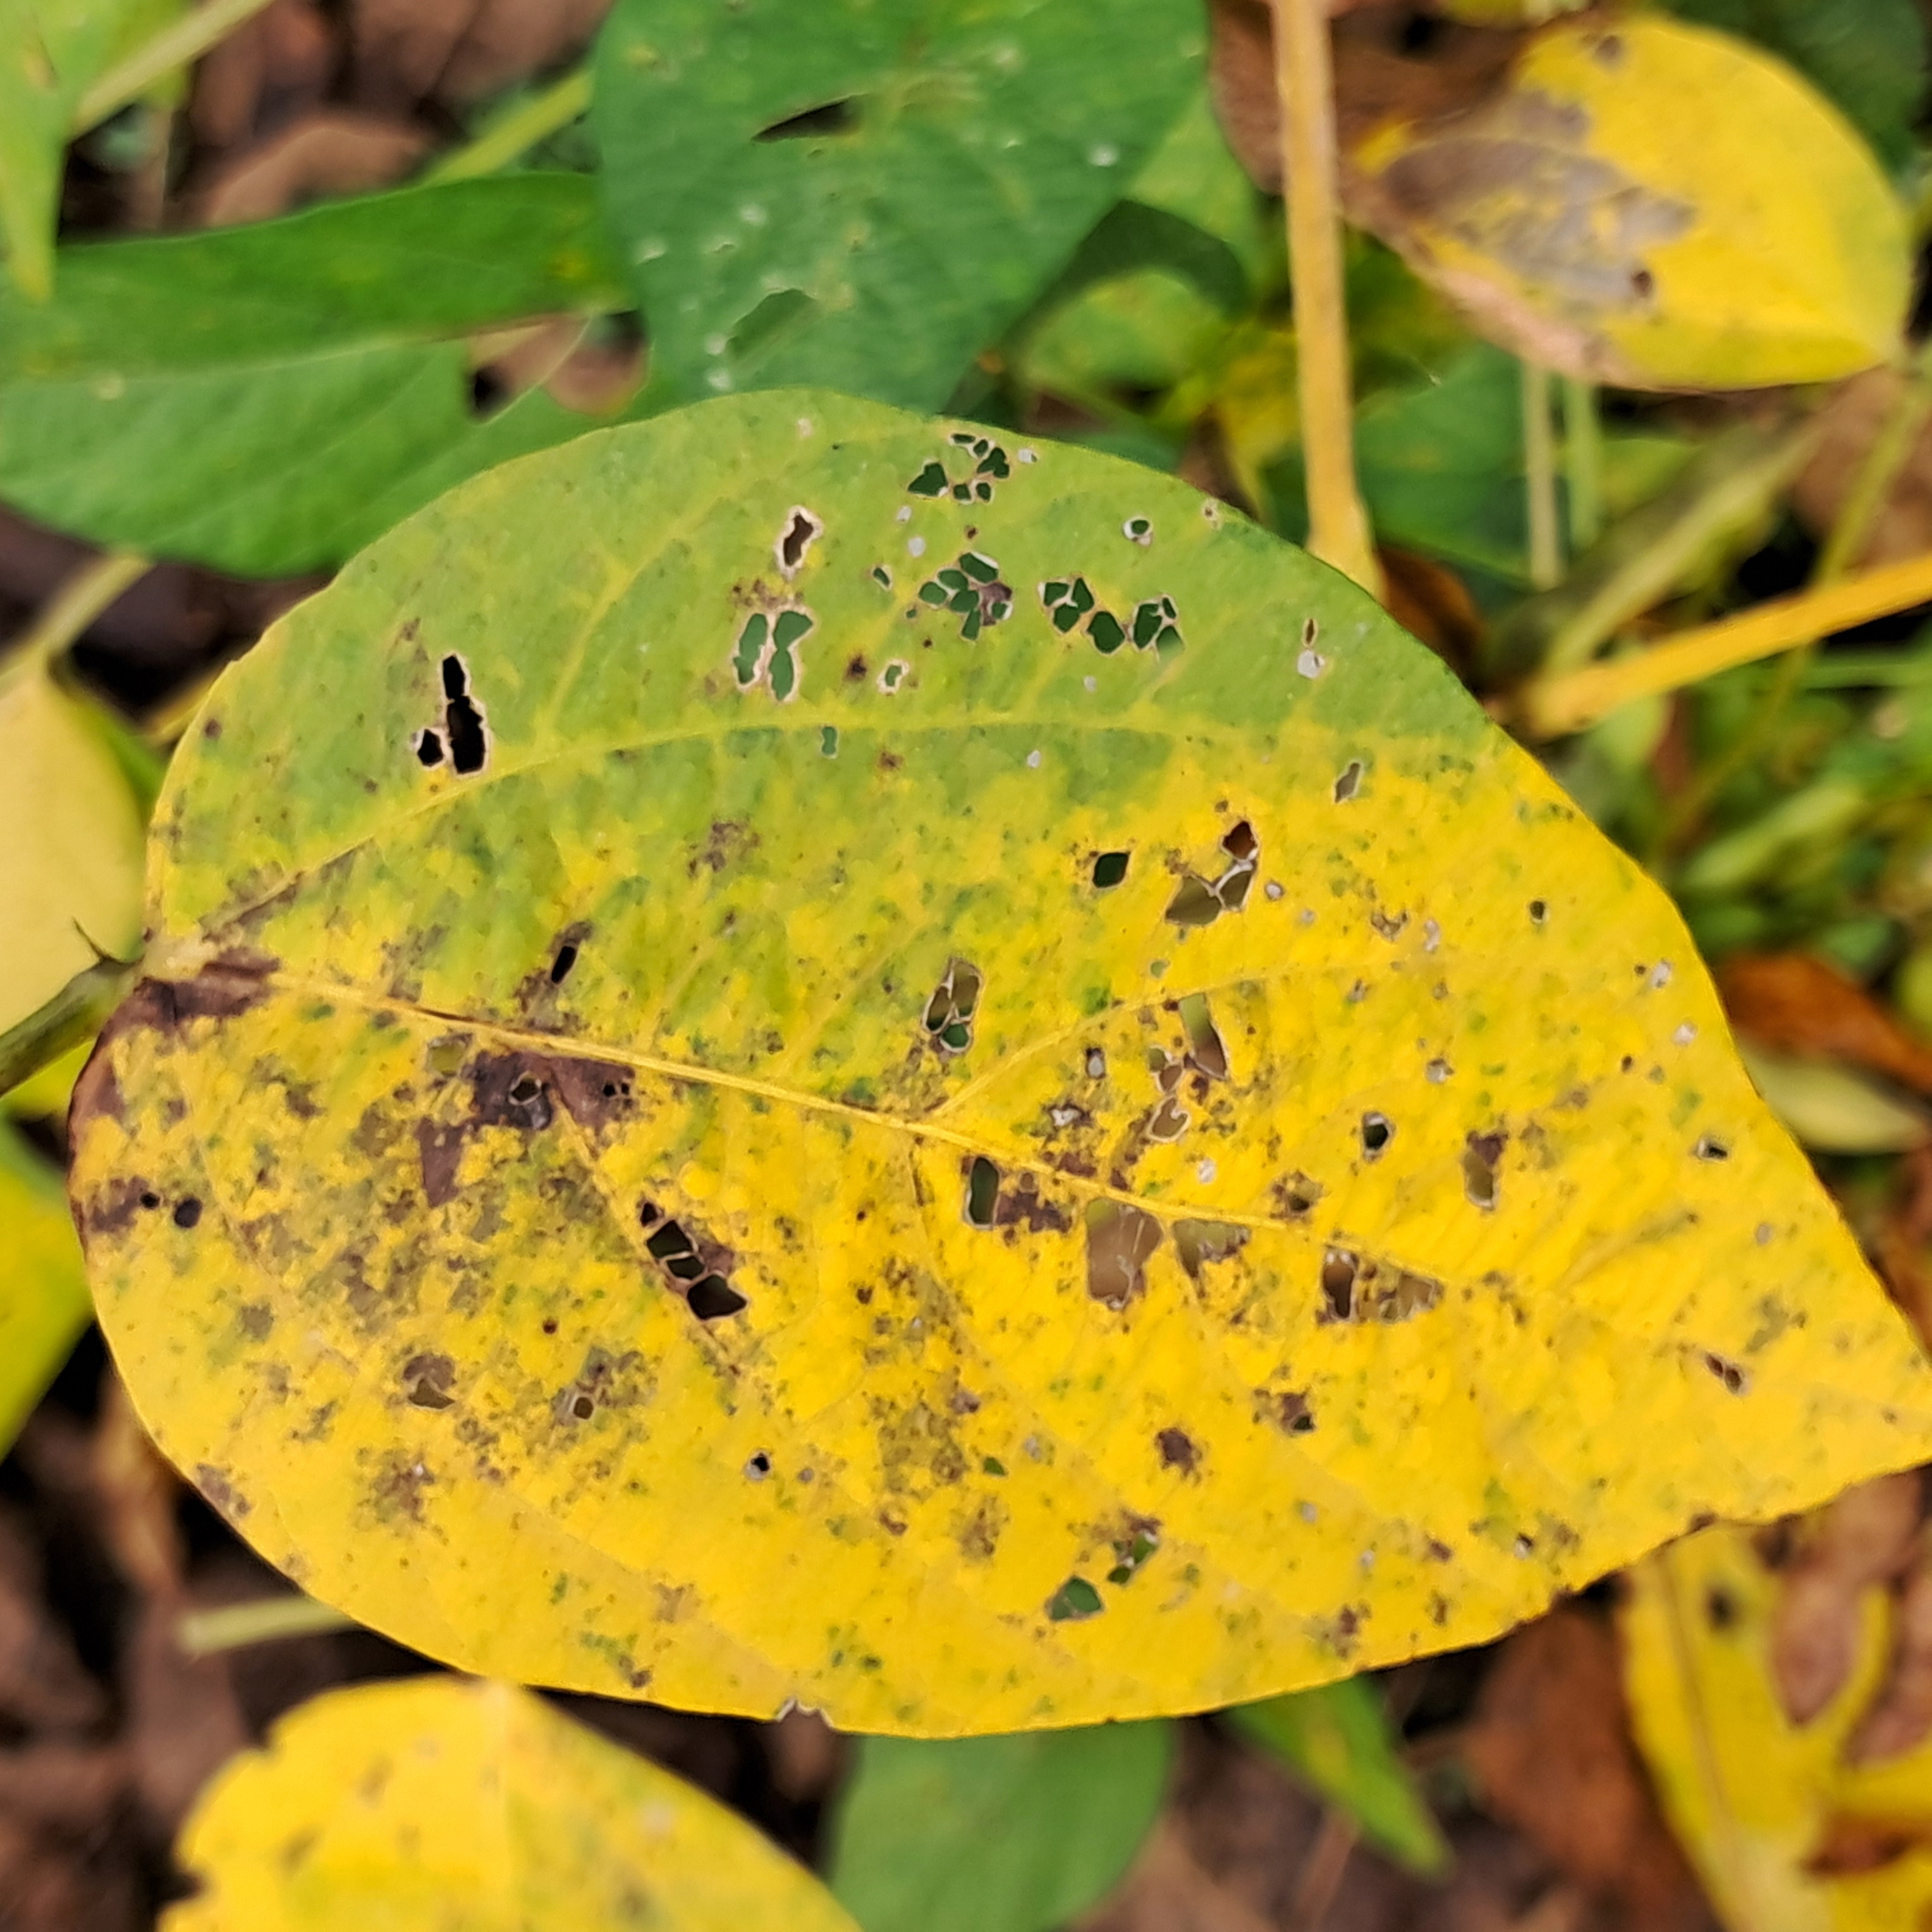
Label: Rust